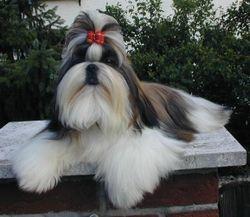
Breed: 203-n000021-Tibetan_terrier